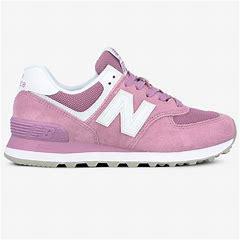
Brand: New
Model: Balance WL574